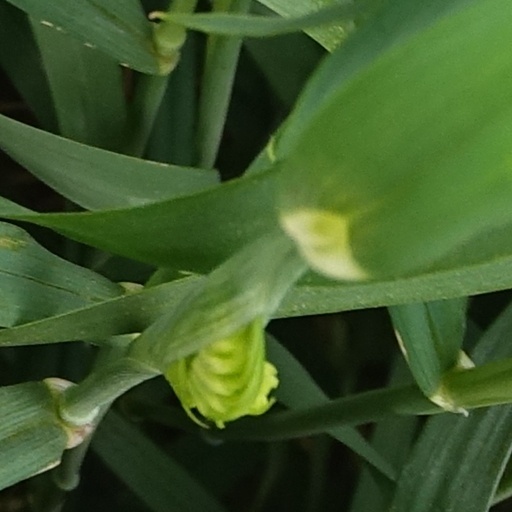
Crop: wheat